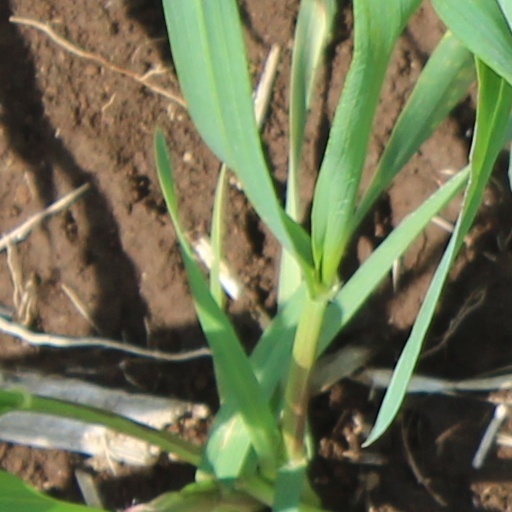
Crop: wheat